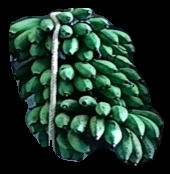
Variety: rasbale
Grade: grade2